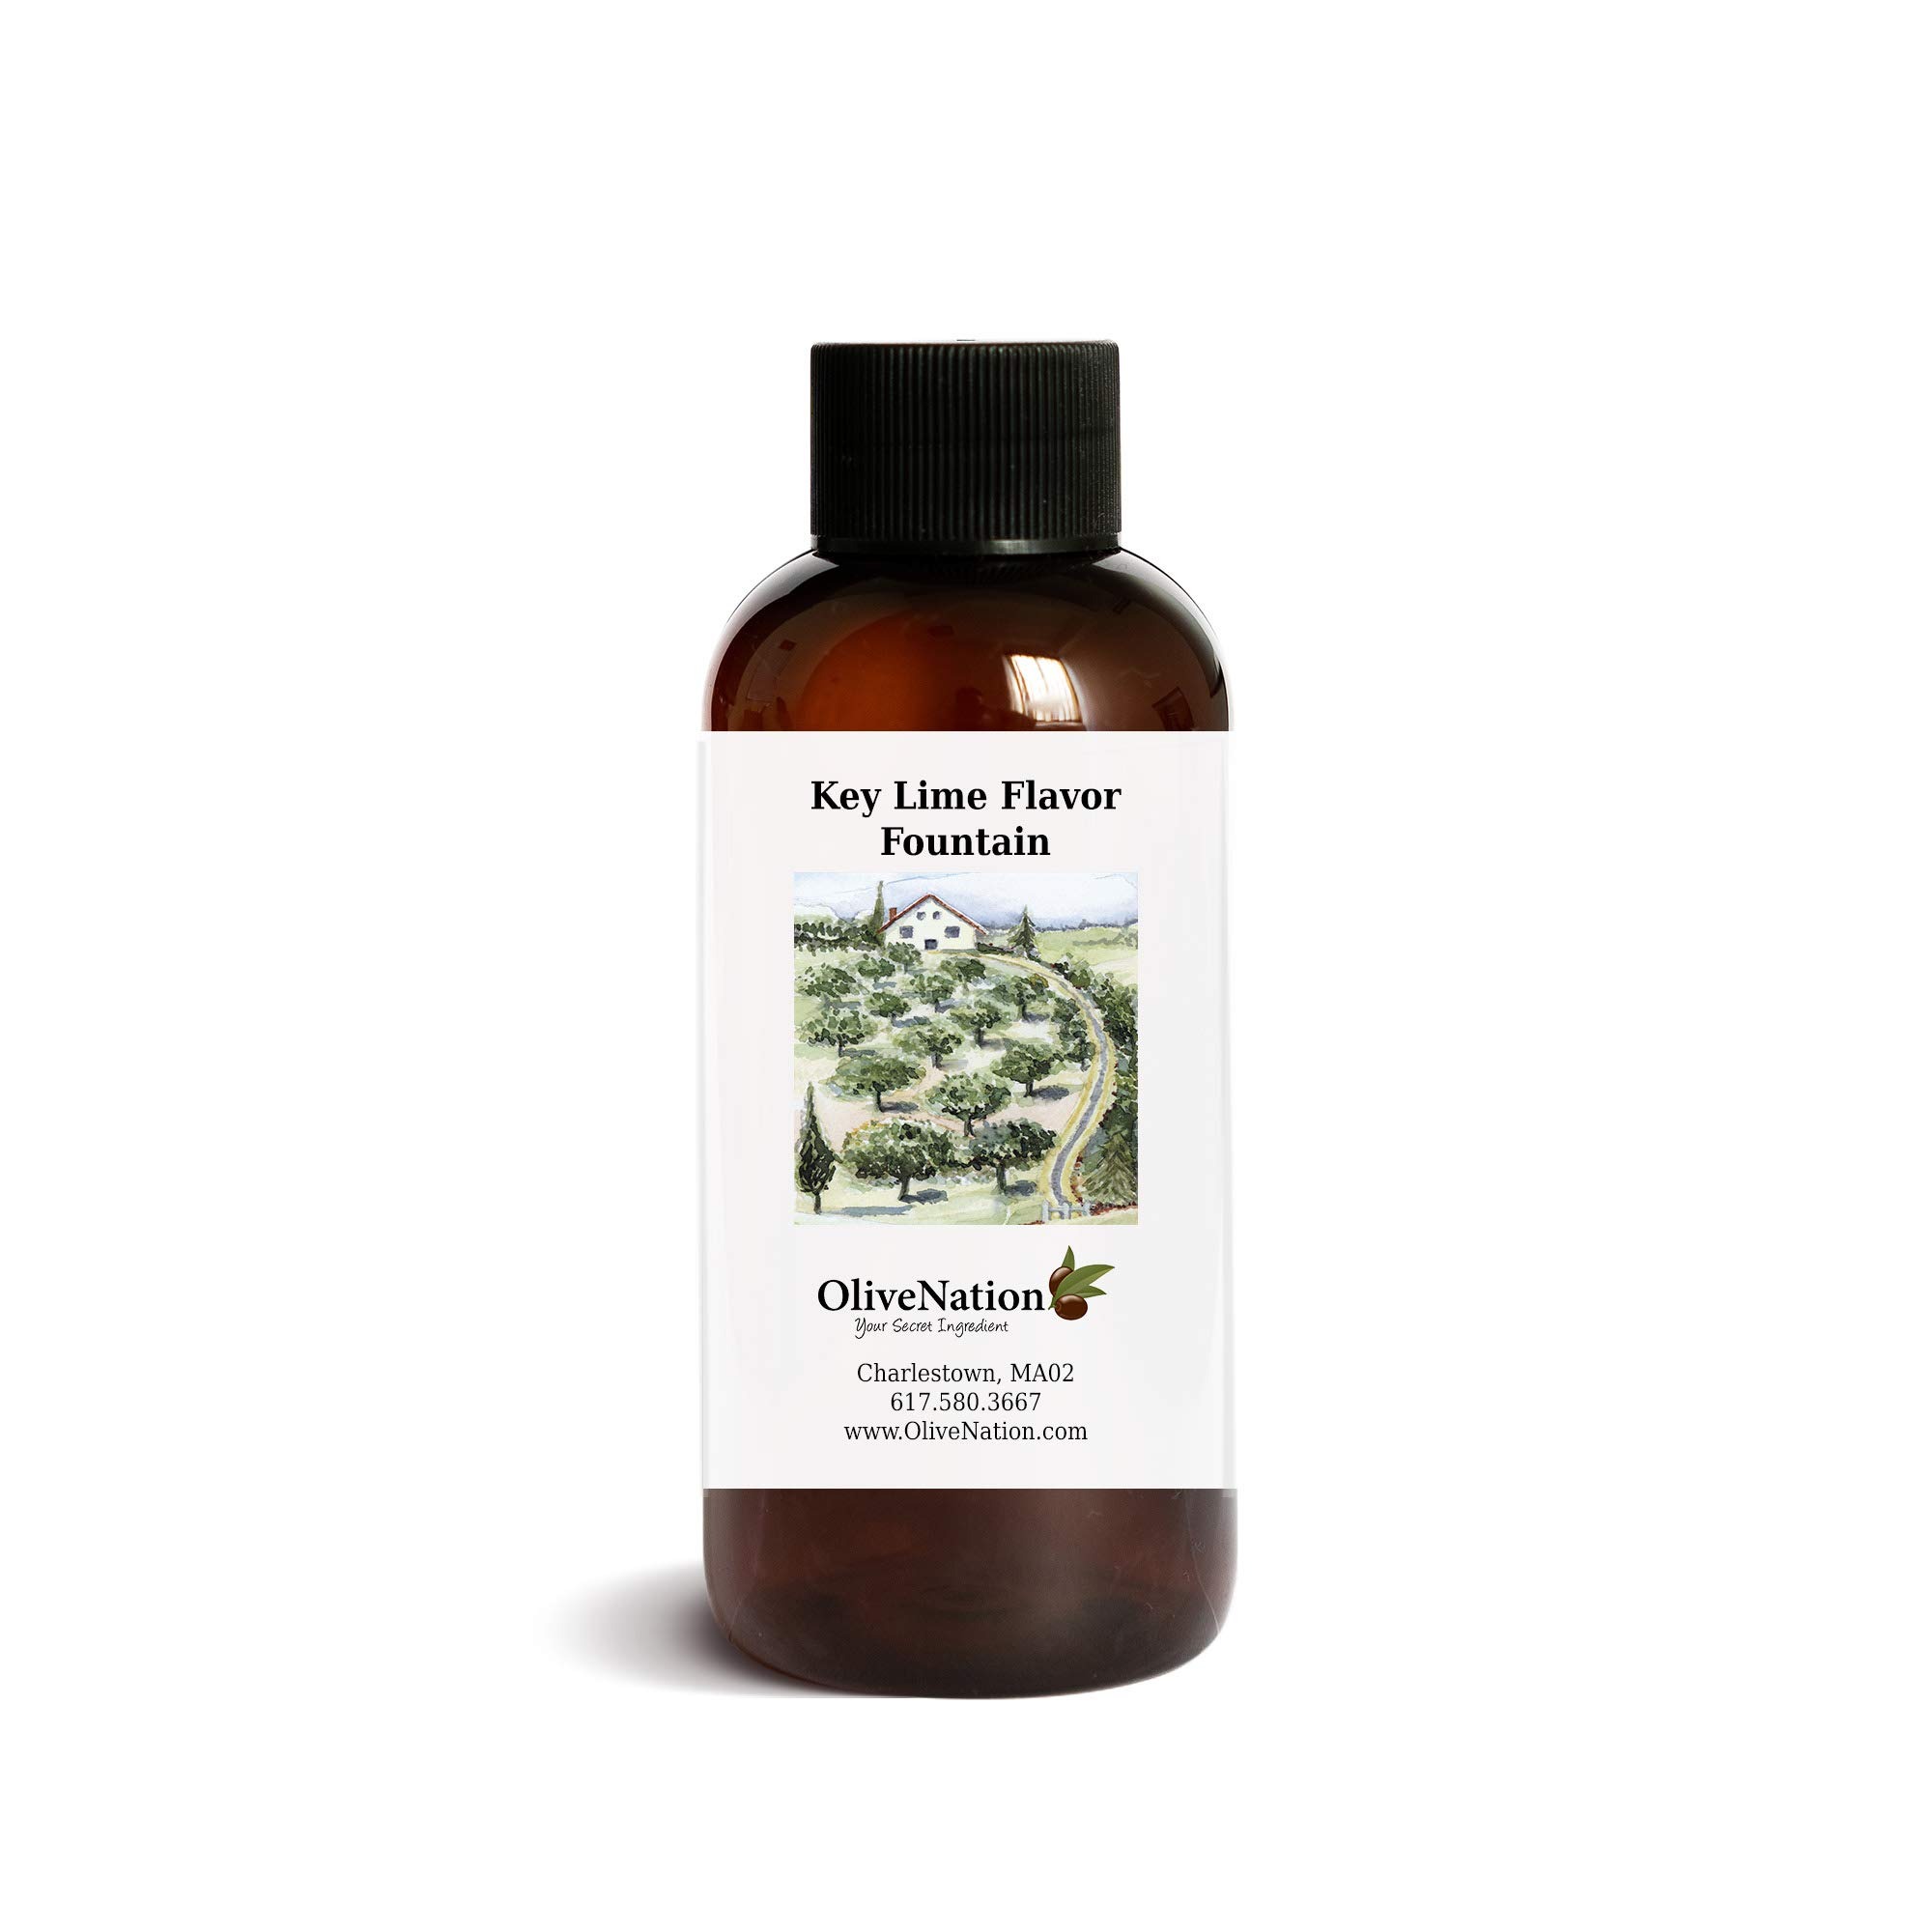
Item Name: OliveNation Key Lime Flavor Fountain, Concentrated Water Soluble Flavoring for Beverages, Ice Cream, Soda, Non-GMO, Gluten Free, Kosher, Vegan - 4 Oun
Bullet Point 1: Fountain Flavor Key Lime by OliveNation is a concentrated flavoring that’s perfect for sherbet, sorbet, hard and soft-serve ice cream, smoothies, shakes, diet drinks and more
Bullet Point 2: Our key lime flavor fountain adds gourmet taste to all of your homemade frozen treats and beverages without adding calories
Bullet Point 3: You can even use Fountain Flavor Key Lime with your soda machine
Bullet Point 4: Try it in your favorite baked goods recipe as a substitute for a bakery emulsion
Bullet Point 5: Fountain Flavor Key Lime is water-soluble, kosher, gluten-free, sugar-free, and low calorie
Value: 4.0
Unit: Ounce

Price: 23.51